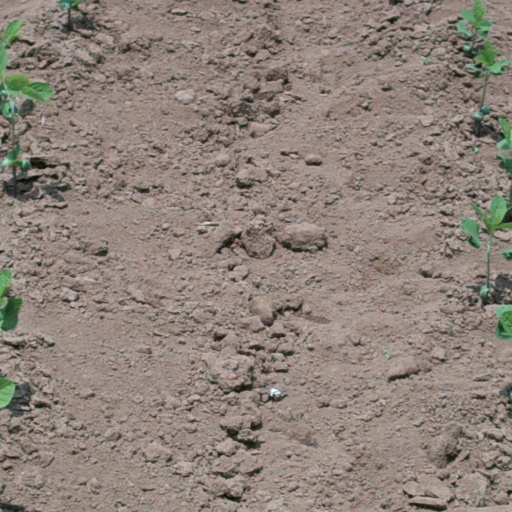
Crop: soybean